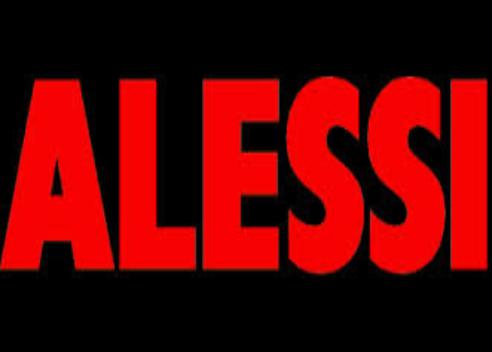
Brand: alessi
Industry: Necessities